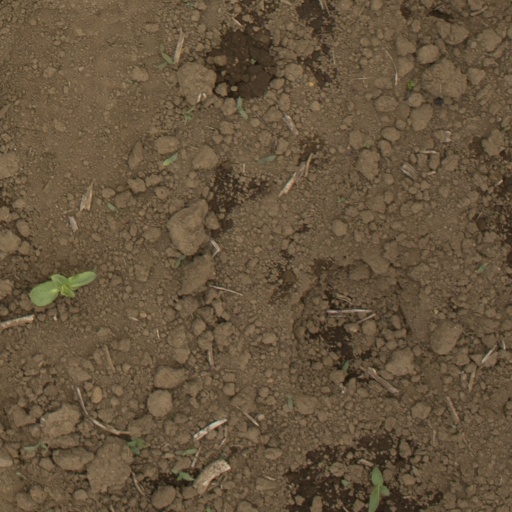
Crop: Jerusalem artichoke